Deadvlei

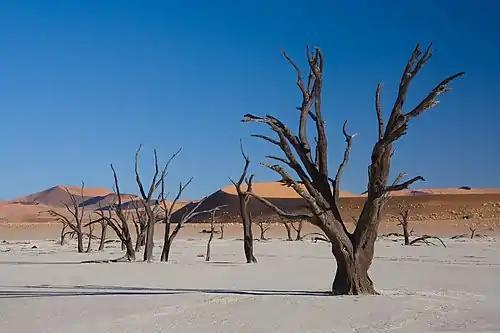
Dead "Vachellia erioloba" in Deadvlei

Deadvlei is a white clay pan located near the more famous salt pan of Sossusvlei, in a valley between the dunes in the Namib-Naukluft Park in Namibia. Also written DeadVlei or Dead Vlei, its name means "dead marsh" (from English "dead", and Afrikaans "vlei", meaning lake or marsh). The pan also is referred to as "Dooie Vlei" which is the Afrikaans name. There are many references to the site on the Internet, its name often being translated erroneously in terms such as "dead valley"; a vlei is not a valley (which in Afrikaans is "vallei"). Nor is the site a valley; the pan is a desiccated vlei.